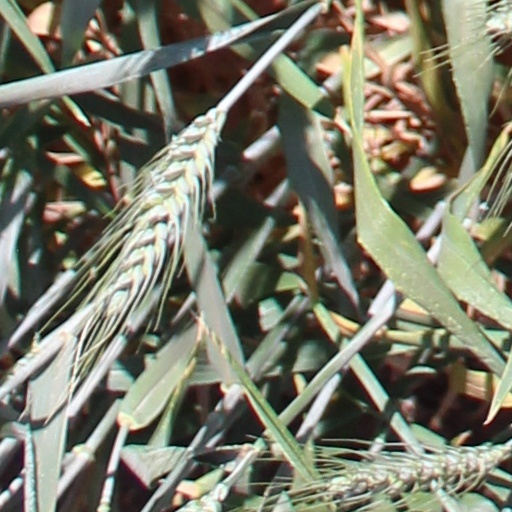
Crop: wheat